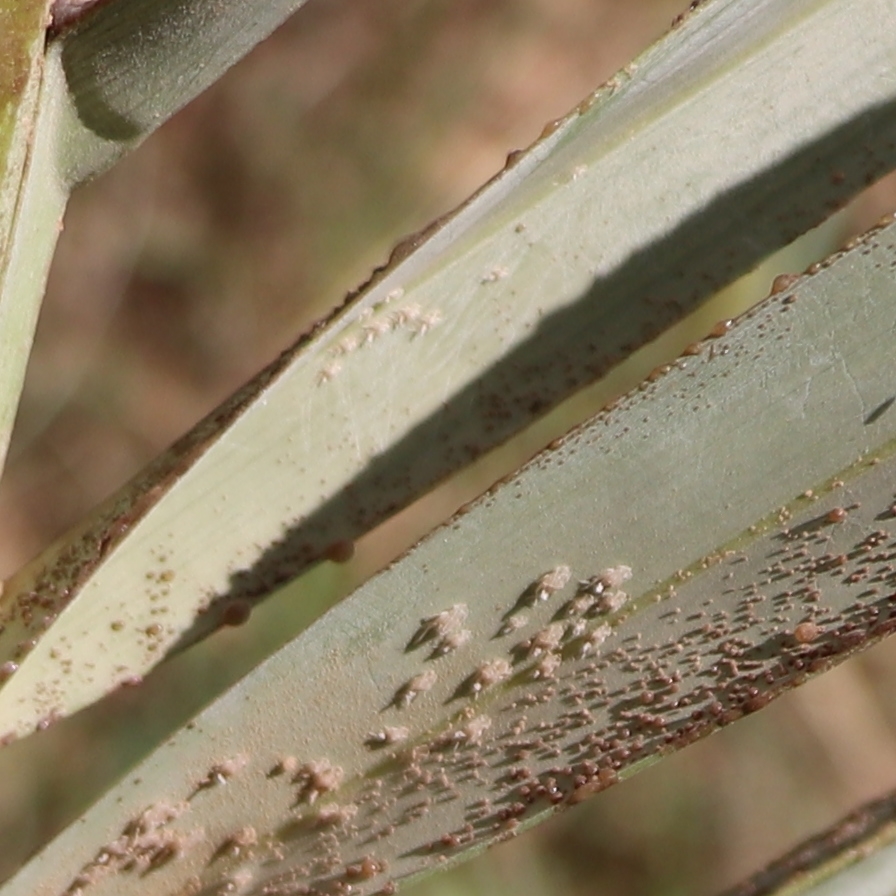
Label: Dubas